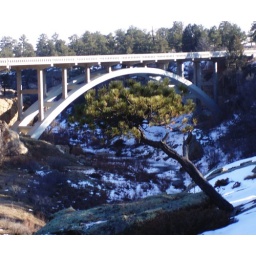
bridge over castlewood canyon...almost like the tree is laying down pine trees under the bridge arch...